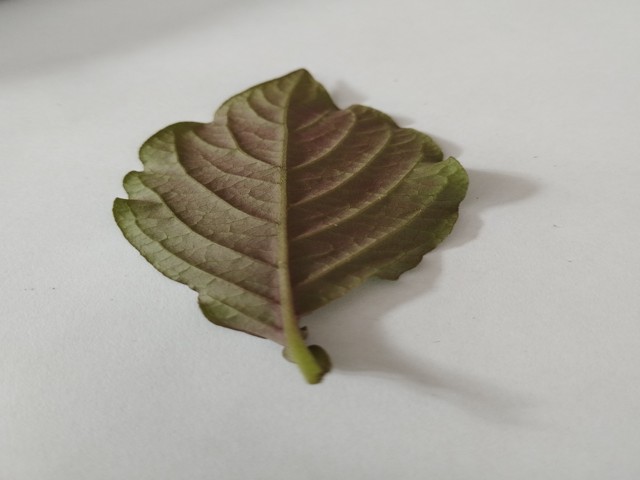
Plant: apang